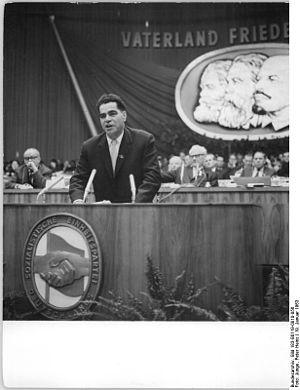
Veljko Vlahović, né le 2 septembre 1914 à Trmanje près de Podgorica et mort le 7 mars 1975 à Genève, est un homme politique et journaliste yougoslave d'origine monténégrine.